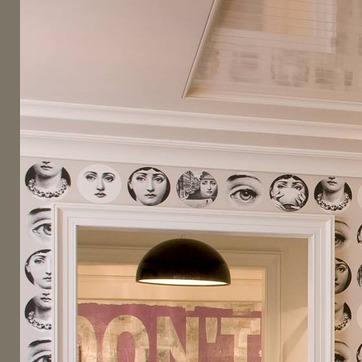
Material: wallpaper